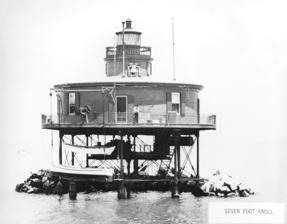
Building: Seven Foot Knoll Light
Country: United States of America
Year built: 1855
Lighthouse in Maryland, United States Lighthouse Seven Foot Knoll Light Seven Foot Knoll Light at its original location (1900) Location originally at the mouth of the Patapsco River in the Chesapeake Bay ; relocated to the Inner Harbor in Baltimore, Maryland Coordinates 39°17′01″N 76°36′19″W / 39.2836°N 76.6054°W / 39.2836; -76.6054 (current) 39°09′18″N 76°24′33″W / 39.1551°N 76.4091°W / 39.1551; -76.4091 (original) Tower Constructed 1856 Foundation screw-pile Construction wrought-iron (originally cast-iron ) Automated 1949 Height 40 ft (12 m) Shape cylindrical house Heritage National Register of Historic Places listed place Light First lit 1856 Deactivated 1988 Focal height 17 m (56 ft) Lens fourth-order Fresnel lens Range 12 nmi (22 km; 14 mi) Characteristic Fl WR 6s Seven Foot Knoll Light U.S. National Register of Historic Places Seven Foot Knoll Lighthouse at its present location Location Pier 5, Inner Harbor, Baltimore, Maryland Area less than one acre Built 1875 ( 1875 ) NRHP reference No. 89001096 Added to NRHP August 22, 1989 The Seven Foot Knoll Light was built in 1855 and is the oldest screw-pile lighthouse in Maryland . It was located atop Seven Foot Knoll in the Chesapeake Bay until it was replaced by a modern navigational aid and relocated to Baltimore's Inner Harbor as a museum exhibit. Location It was initially installed on a rocky shoal called Seven Foot Knoll (at 39°09′26″N 76°24′12″W / 39.1572°N 76.4034°W / 39.1572; -76.4034 ), in the mouth of the Patapsco River . The northern tidal reach of this river is the Baltimore Harbor , where the now-decommissioned lighthouse has been placed as a museum exhibit. In 1997 the lighthouse was transferred to the Baltimore Maritime Museum (now the Historic Ships in Baltimore museum) and is permanently installed at the south end of Pier 5. The Seven Foot Knoll Light at the south end of Pier 5 Construction An exterior view showing the technique used to join the iron wall sections. Constructed of 1-inch (25 mm) rolled iron , the lighthouse consists of three main sections.  The gallery deck was located 9 feet (2.7 m) above the average high tide waters.  The house was the second section, sitting directly atop the gallery deck.  This is where the keeper and his family would live.  Atop the housing area was the third section of the lighthouse, the light beacon.  A 4th order Fresnel lens was housed in the small light compartment.  It was visible for 12 nmi (22 km; 14 mi). History The first requests for a light came in 1848, with initial appropriations in 1851. Delays in planning and bidding pushed the start of construction to 1854. The house consisted of a cylindrical structure of wrought iron plates, with the ninth pile in the center. Total construction costs came to $43,000 by its completion the following year. Most parts were fabricated in Baltimore at the Murray and Hazelhurst iron foundry . The parts were then shipped to Seven Foot Knoll by boat where they were assembled atop of the screw piles .  Ice, the perennial threat to screw-pile structures, caused damage in 1884 and 1894, leading to the piling of 790 cubic yards (600 m 3 ) of riprap around the piles. Seven Foot Knoll depicted on an 1857 survey map. The light was automated in 1949, and fell into disrepair, eventually being supplanted by a skeleton tower. In 1988, the lighthouse was removed from Seven Foot Knoll, carried by a 1000 Ton Capacity Shearleg derrick, and placed ashore in Baltimore 's Inner Harbor where it was donated to the city. On August 22, 1989 the lighthouse was listed on the National Register of Historic Places . Aided by the Lady Maryland Foundation (now the Living Classrooms Foundation), many members of the Steinhice family descendants worked to restore the structure prior to its re-opening. The lighthouse is a contributing element in the Baltimore National Heritage Area and part of the Historic American Engineering Record . Rescues Thomas Jefferson Steinhise (Keeper 1930–1941) assisted in the rescue of a tugboat crew in 1933. The tugboat Point Breeze was then owned by the Curtis Towing Company of Baltimore. She was towing a barge of dredge spoils from Baltimore to Gibson Island on August 20, 1933.  The 90 mph (140 km/h) winds and 15 ft (4.6 m) seas had overcome the tug and the crew abandoned ship.  Steinhice took the lighthouse's small motorboat and made his way out in the direction of the tug's distress whistle where he pulled six crew members from the water. Five crew members survived but the engineer perished. Steinhise was awarded the Silver Lifesaving Medal for his actions in saving the lives of the stranded crew. He is buried in Holy Cross Cemetery, Glen Burnie , MD. and his memorial includes a U.S. Lighthouse Service grave-marker. List of keepers A list of Head civilian keepers. Name Year Service Notes Samuel Ayer 1855–1856 George McCutchen 1856–1860 George Seiber 1860–1861 E. B. Lucas 1861–1865 Thomas Cannon 1865–1867 John H. Wills 1867–1869 Edward B. Lucas 1869–1870 Thomas B. Davis 1870–1872 William Moody 1872–1873 Joel W. McDonald 1873–1874 James T. Bowling 1874–1879 John C. Moffett 1879–1881 John Peterson 1881–1886 Henry Corson 1886–1891 Christopher C. Butler 1891–1892 William K. Slacum 1892–1894 William R. Schoenfelder 1894–1898 John Berentsen 1898–1903 John H. Grain 1903–1916 John L. Ennis 1916-at least 1919 James W. Simpson at least 1921 Otho Bounds 1924–1930 Thomas J. Steinhise 1930–1941 Rescued crew of tug Point Breeze. Awarded Silver Lifesaving Medal. See also Maryland portal National Register of Historic Places portal Engineering portal List of lighthouses in Maryland List of lighthouses in the United States Lists of lighthouses and lightvessels Kerosene Lamp Position fixing Port of Baltimore References